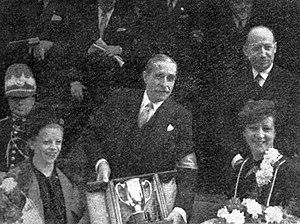
Remise de la Coupe des Dames 1939 du rallye Monte-Carlo à Mmes Yvonne Simon (G.) et Suzanne Largeot (D.).
Le sport féminin couvre l'ensemble des pratiques sportives féminines, professionnelles, amateurs ou de loisirs. Présent dans certaines civilisations antiques comme en témoignent des vestiges archéologiques, il semble connaître une éclipse relative au cours du Moyen Âge et surtout des Temps Modernes. Il réapparaît timidement sous la forme de gymnastique au cours du XIXᵉ siècle mais les formes sportives proprement dites ont beaucoup de difficulté à s'imposer et il faut attendre les Jeux olympiques de 1928 pour que le sport féminin fasse son apparition dans le programme olympique. Certaines disciplines sportives, notamment en compétition, connaissent une différenciation plus ou moins marquée entre femmes et hommes tandis que d'autres sports sont mixtes ou s'ouvrent progressivement à la mixité. Au XXIᵉ siècle, de très grandes disparités subsistent encore souvent dans le traitement des professionnalismes sportifs masculin et féminin.